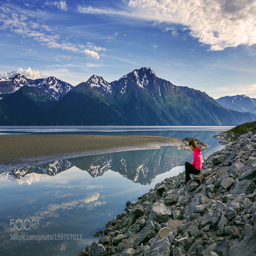
meet me at the river , i am waiting for you .